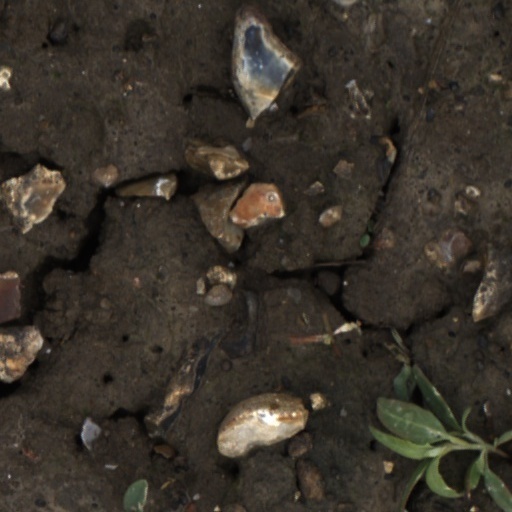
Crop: wheat